The Parks Mall at Arlington

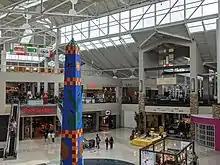

Construction of the Parks Mall began in 1985, with constructing ramping up in 1986 with a $21 million building permit for the mall. It officially opened on February 24, 1988.